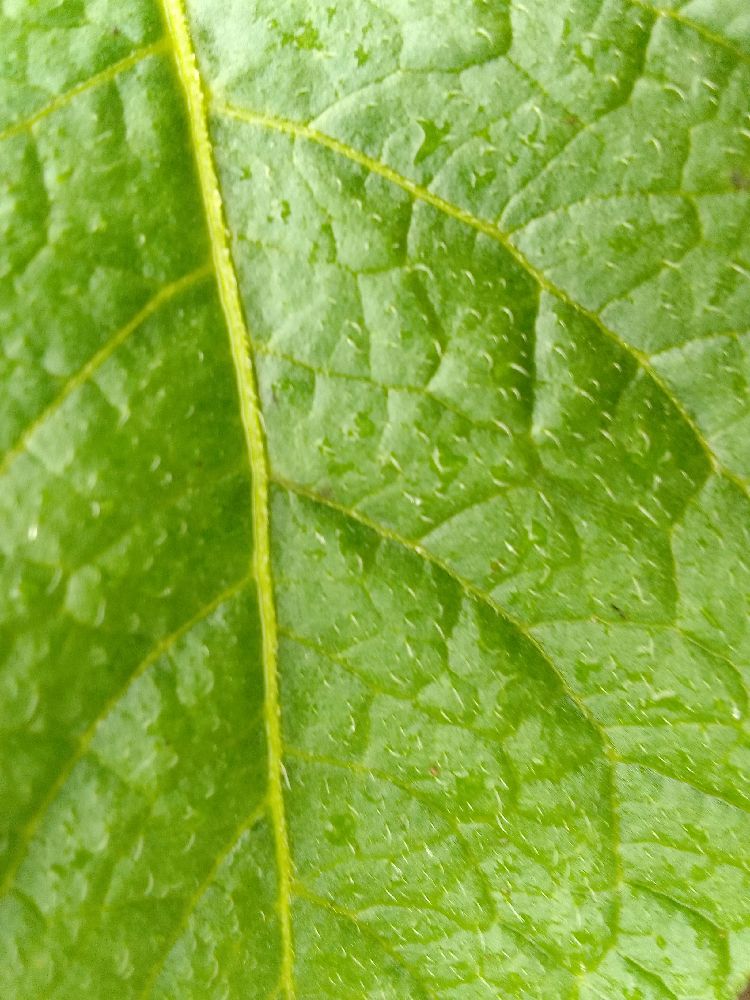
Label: Healthy